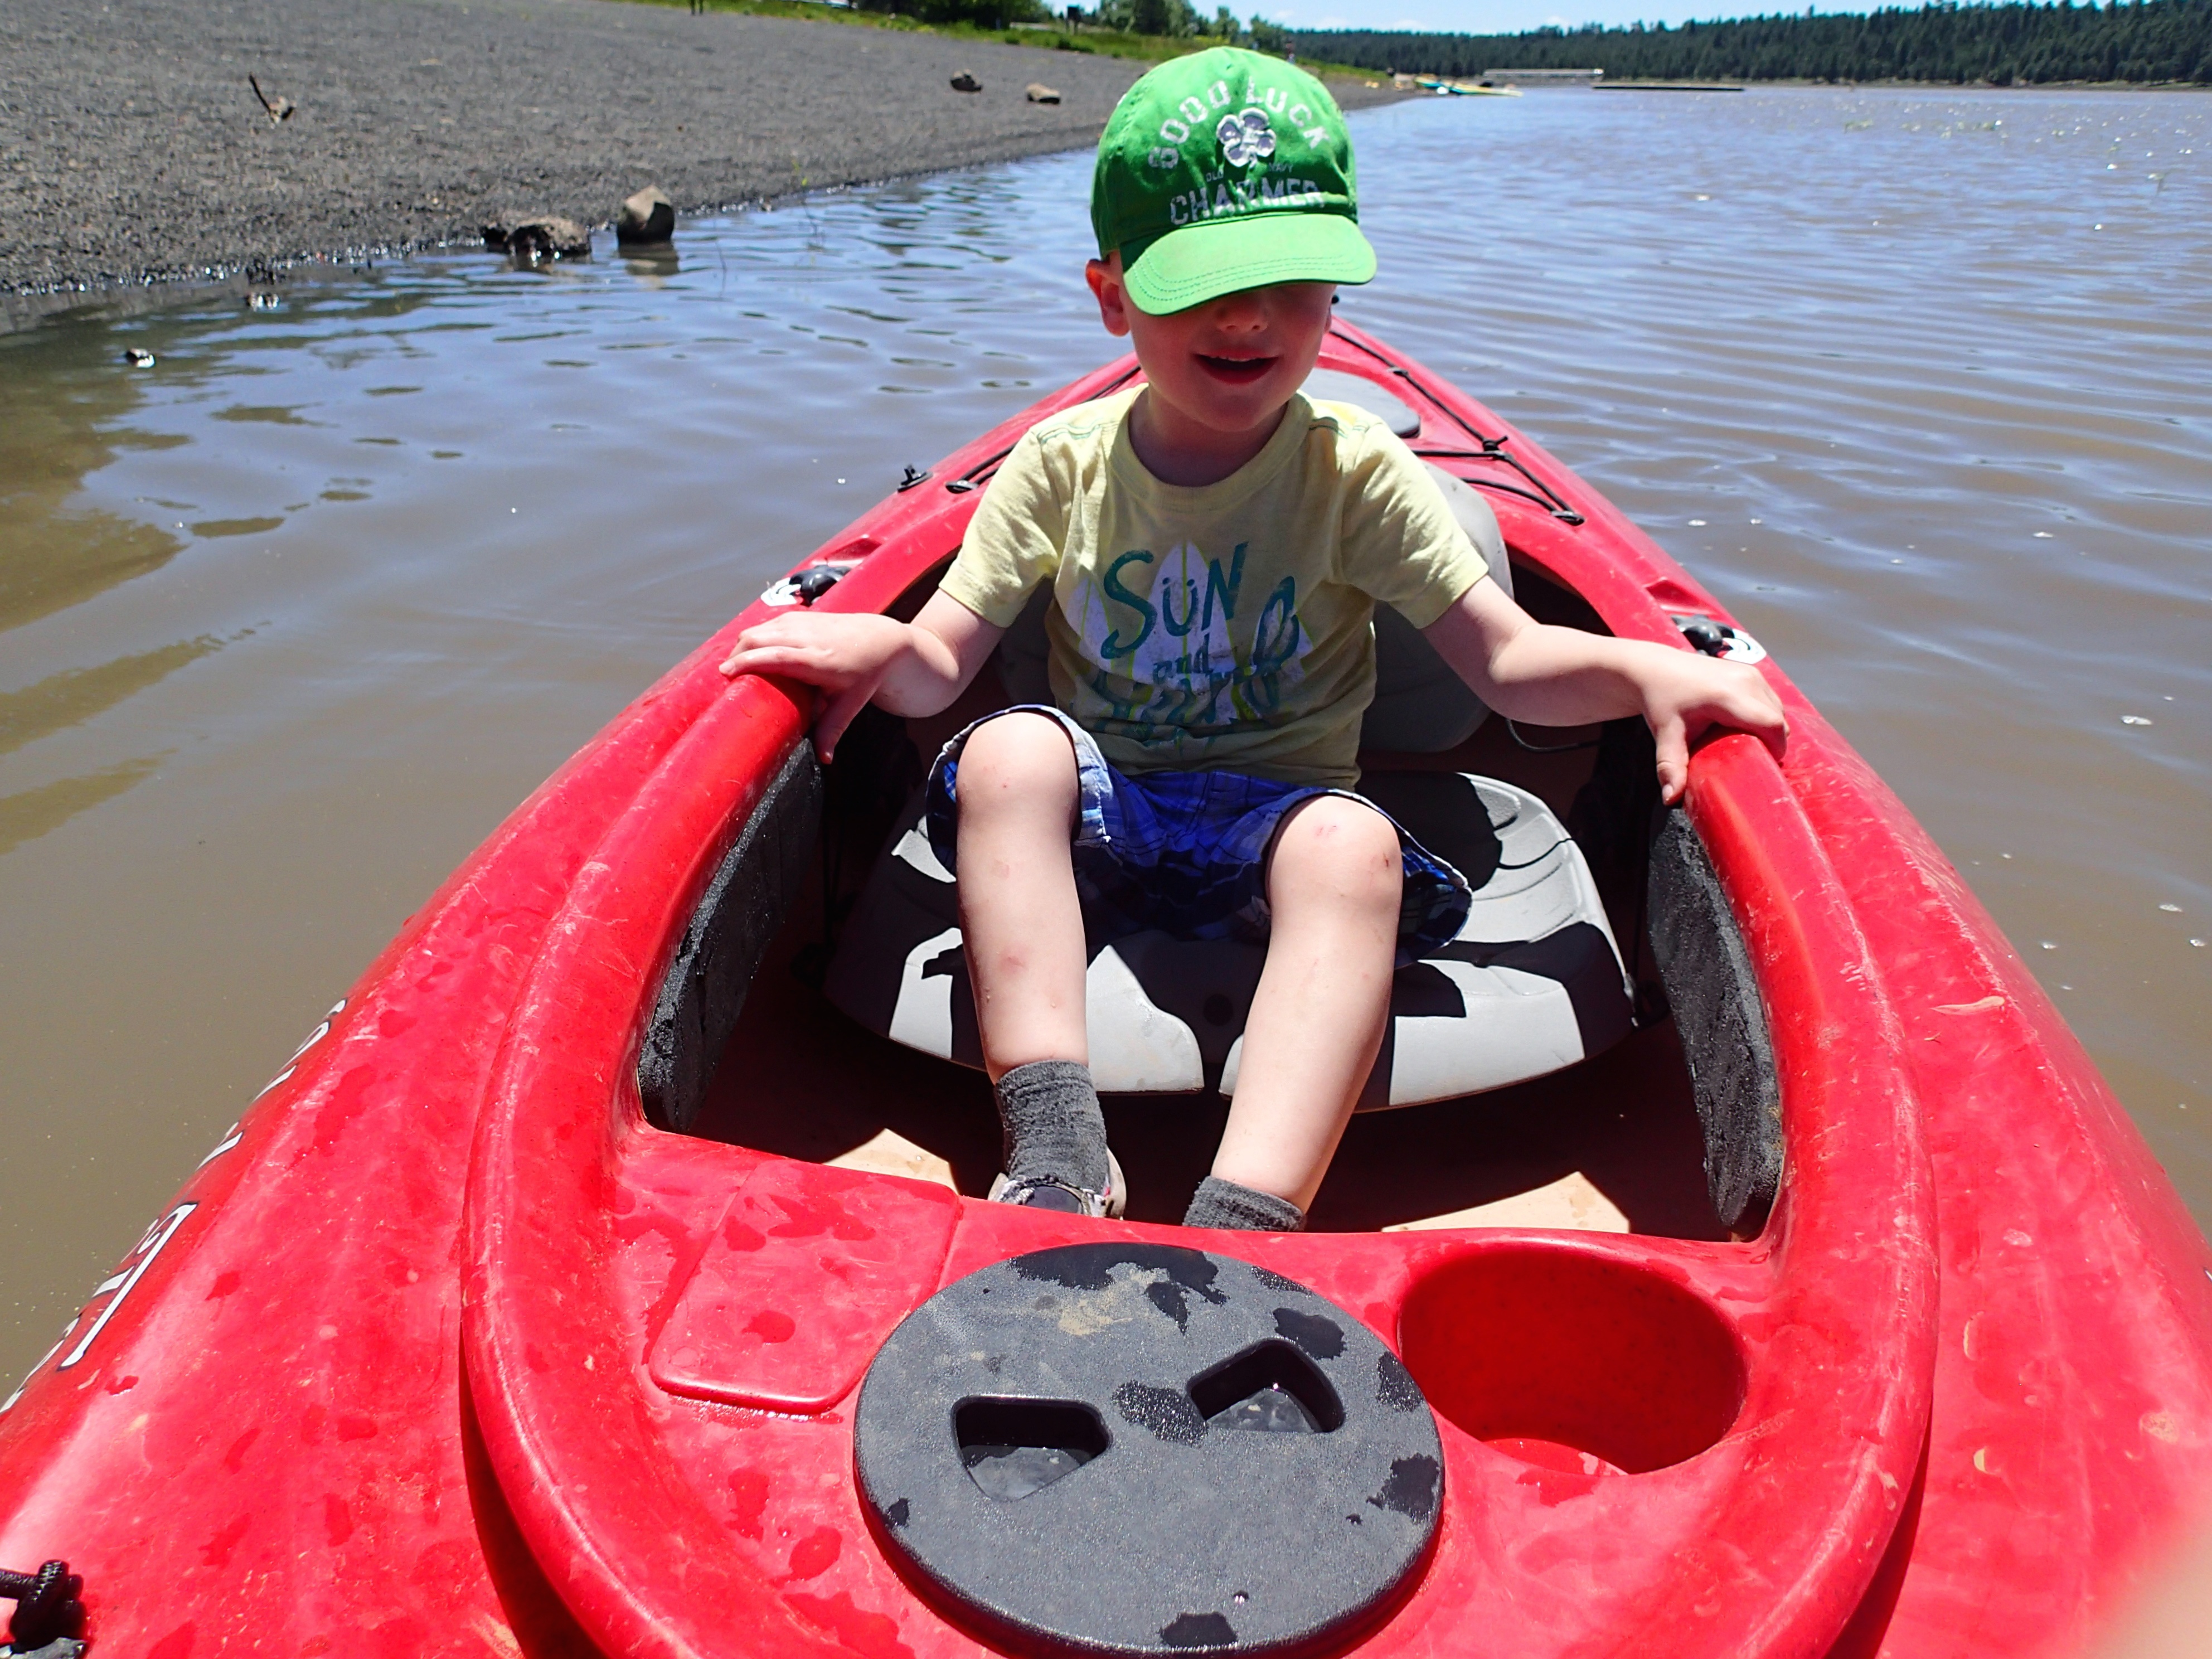
boat, vehicle, kayak, boating, watercraft, tubing